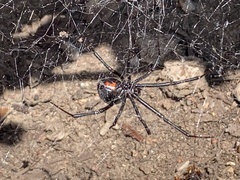
Species: Lactrodectus_hesperus